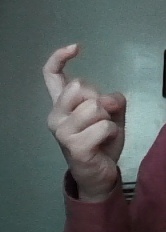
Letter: ra